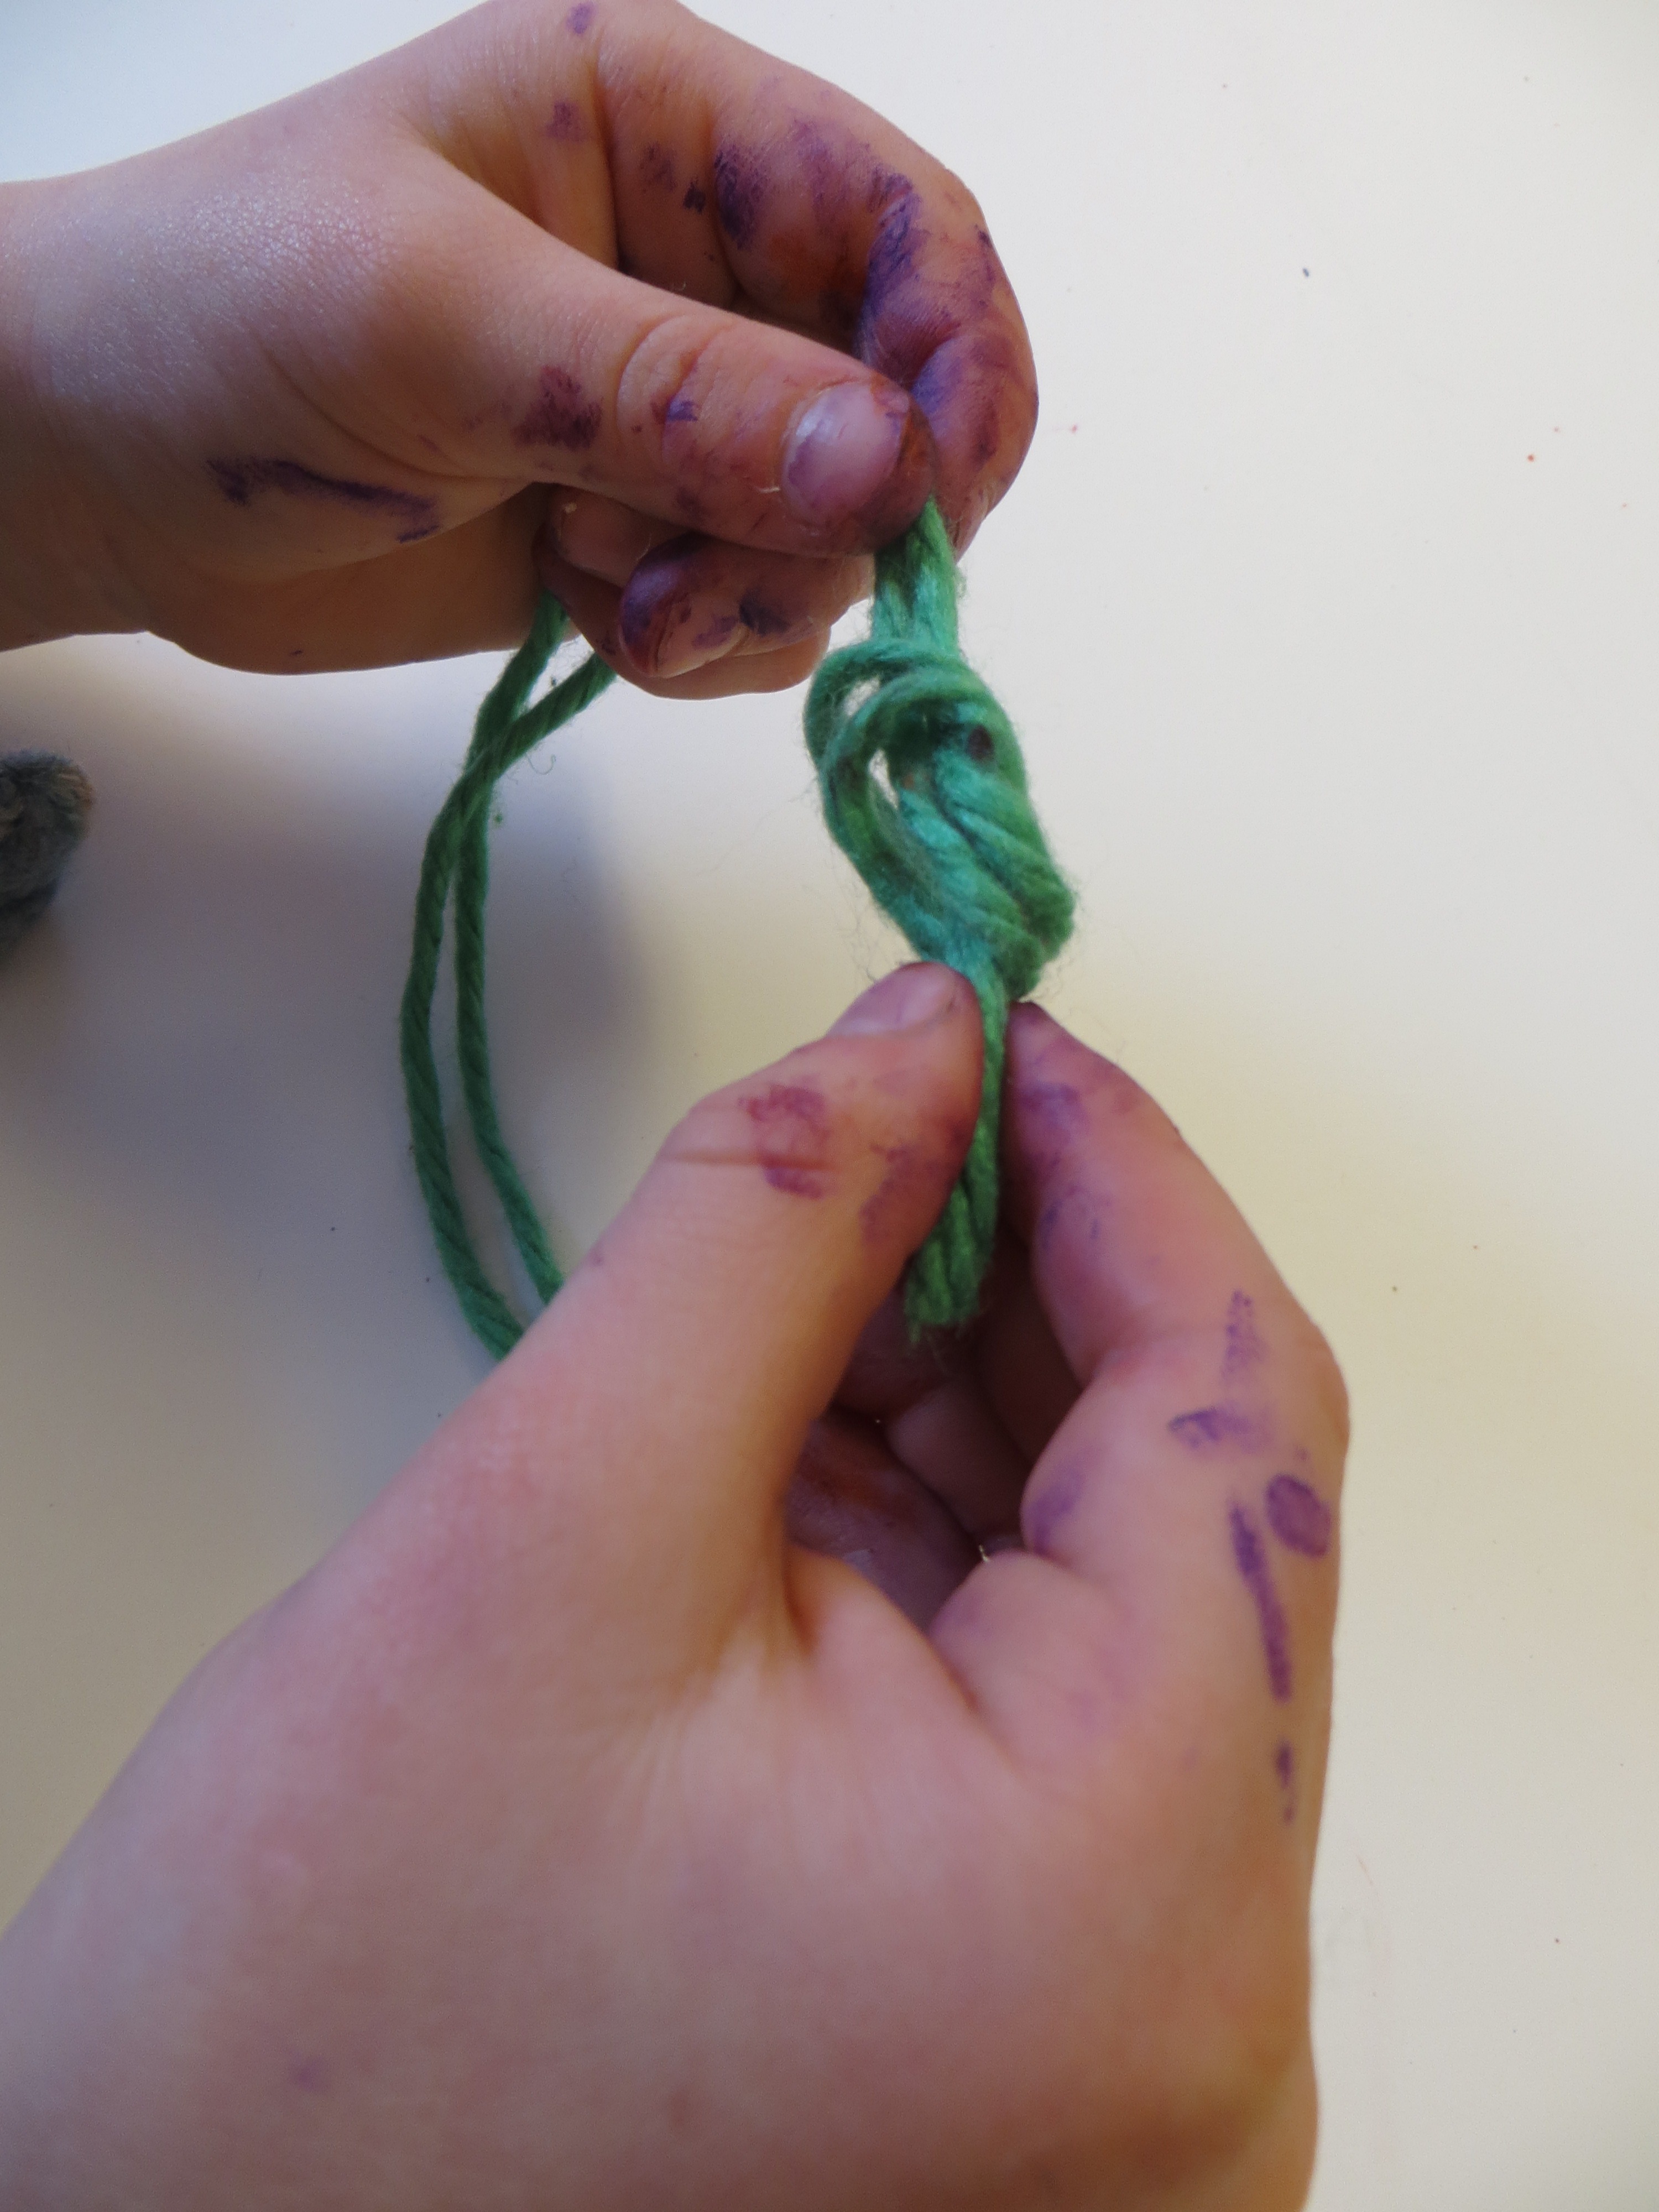
hand, leaf, string, flower, petal, finger, tie, child, craft, pink, bead, cord, yarn, twine, thread, crochet, art, hands, clay, knot, loop